Gian Galeazzo Sforza

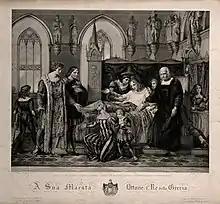
Charles VIII visiting the deathbed of Gian Galazzo Sforza at the Palazzo Ducale.

In 1491 Ludovico Sforza had Gian Galeazzo Sforza and his wife Isabella of Aragon transferred to the Visconti Castle of Pavia where they created a brilliant court. Gian Galeazzo died in 1494 in the Visconti Castle, the summer home of the Visconti and Sforza families. During that time, he received a visit from Charles VIII of France. According to the Italian historian Francesco Guicciardini in his "History of Italy", he was poisoned by his uncle, Ludovico il Moro.